Patti LuPone

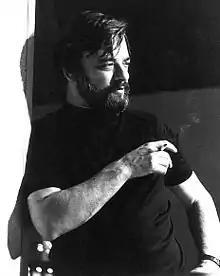
LuPone starred in acclaimed revivals of Stephen Sondheim's musicals "Gypsy" and ""

In 1979, LuPone starred in the original Broadway production of "Evita", the musical based on the life of Eva Perón, composed by Andrew Lloyd Webber and Tim Rice, and directed by Harold Prince. She reportedly won the role over 200 auditionees, including Meryl Streep, Ann-Margret and Raquel Welch. Although LuPone was hailed by critics, she has since said that her time in "Evita" was not an enjoyable one. In a 2007 interview, she stated ""Evita" was the worst experience of my life," she said. "I was screaming my way through a part that could only have been written by a man who hates women. And I had no support from the producers, who wanted a star performance onstage but treated me as an unknown backstage. It was like Beirut, and I fought like a banshee." Despite the trouble, LuPone won her first Tony Award for Best Actress in a Musical. "Don't Cry For Me, Argentina", a song she performed for the show, became one of her signature songs throughout her career. It was not until she had reprised the role in a production in Sydney when she had finally enjoyed the part and felt comfortable singing the score. LuPone and her co-star, Mandy Patinkin, remained close friends both on and off the stage.